Tren Suburbano

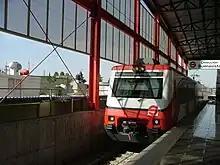
Cuautitlán Station

Line 1 covers a route measuring from Mexico City's Buenavista Station to the State of Mexico's Cuautitlán. The section, which began commercial service on June 2, 2008 (after three weeks of fare-free trial operation), cost US$706 million to build, with the Mexican Federal Government contributing 55% of this investment. The inaugural demonstration trip of the service from Buenavista to Lechería Station and back again was made by then-President of Mexico, Felipe Calderón Hinojosa, and then-Governor of the State of Mexico (and eventual president of the country), Enrique Peña Nieto, with Calderón acting as the train's engineer.